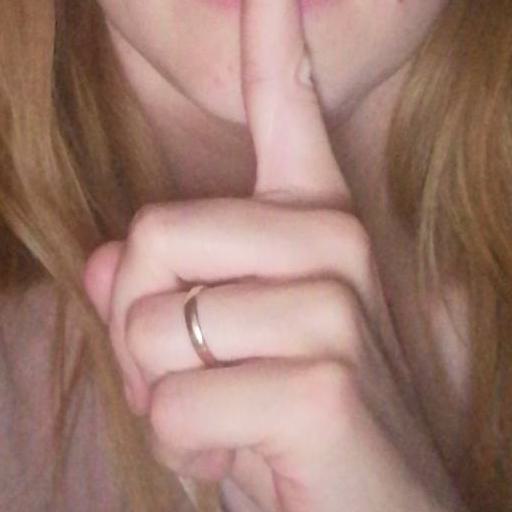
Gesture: mute